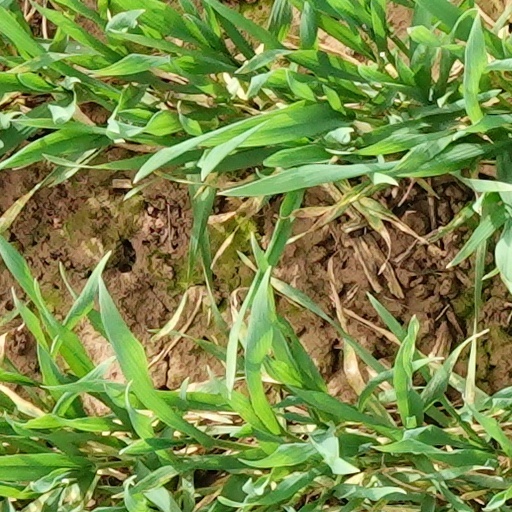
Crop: wheat